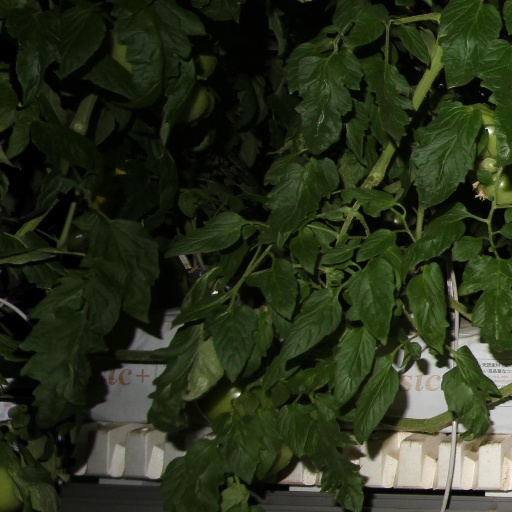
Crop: tomato